Jerome Clarke Hunsaker

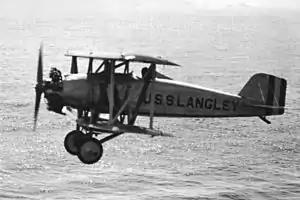
A U.S. Navy Naval Aircraft Factory/Curtiss TS-1 assigned to the aircraft carrier USS "Langley" (CV-1) in flight.

Promoted to lieutenant commander in 1918, Hunsaker traveled to Europe following the Armistice in November to gather information on British, French, Italian and German wartime aeronautical developments. On his return, he recommended to the Navy’s General Board that the service create a separate bureau with responsibility for aeronautics, both to keep pace with foreign developments and to preclude efforts to centralize all military and naval aviation within a united air service. The result was the establishment in 1921 of the Bureau of Aeronautics, whose first chief was Rear Adm. William A. Moffett. Within the new bureau, Hunsaker took over the Design Section within the Material Division.